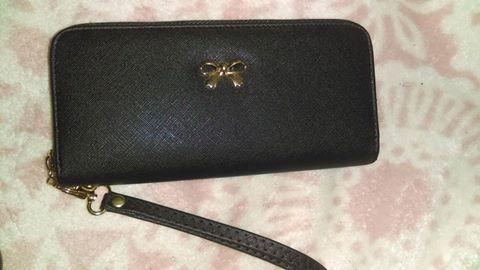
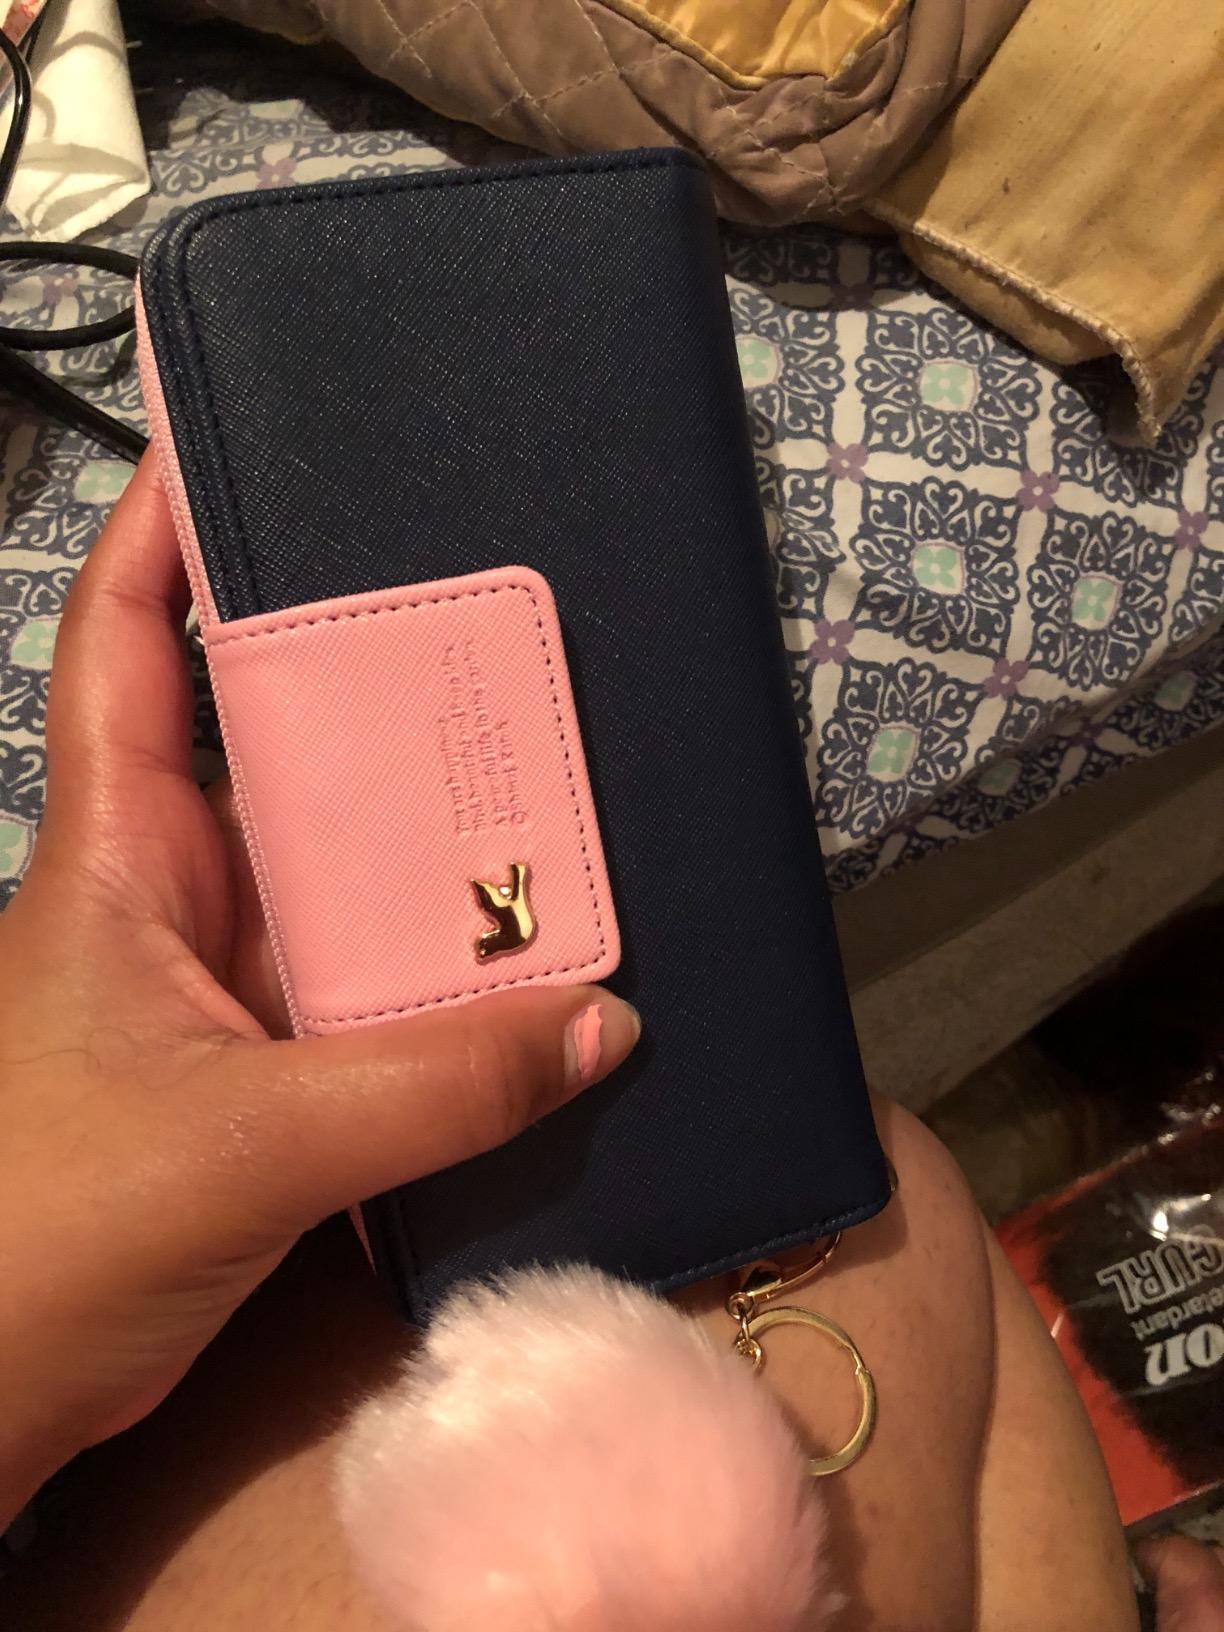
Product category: accessories_handbag
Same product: no